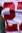
Number: 2